Battle of the Vistula River

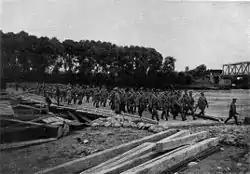
Russian soldiers crossing the Vistula River in 1914.

The Germans reached the Vistula River on 9 October. The few Russian bridgeheads on the west bank were invested. Their left flank, August von Mackensen's XVII Corps, continued to march north until it was from Warsaw. Only small Russian pockets remained on the west bank; they were excellent targets for the German artillery. General Nikolai Ruzsky, commander of the Russian Northwest Front, sent troops from Warsaw to attack XVII Corps on the German left flank. Orders found on the body of a Russian officer revealed that 14 Russian divisions were concentrating against Mackensen's five divisions. The Germans were also privy to Russian movements from intercepted wireless messages. Unlike the messages sent in the clear during the first weeks of the war, now they were in the new Russian code, which by the end of September had been broken by a German reserve officer, Professor Deubner. Three Russian armies were concentrating against German Ninth Army, relieving the pressure on the Austro-Hungarians in the south.